Adam Larsson

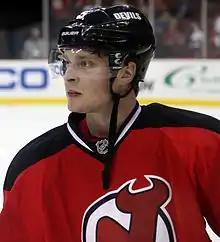
Larsson with the New Jersey Devils in April 2014.

Unlike the previous season, Larsson made the Devils' opening night roster prior to the start of the 2013–14 season. After suffering a lower-body injury on 23 November 2013 during a game against the San Jose Sharks, Larsson was placed on injured reserve. At the time, he had one goal and two assists through his first 20 games of the season. He did not skate for the first few weeks but began skating lightly after three weeks of rest. However, he suffered a setback while rehabbing and his knee locked up again. This resulted in a longer recovery period than originally predicted. He returned to the ice after missing 21 games and was immediately re-assigned to the AHL to work on his conditioning. He remained with the Albany Devils for 32 games before being recalled back to the NHL level on 31 March. At the time of the recall, he was second among team defencemen in scoring with three goals and 16 assists for 19 points. Despite his return to the NHL lineup, the Devils failed to qualify for the Stanley Cup playoffs for the third consecutive season.